GEA Westfalia Separator

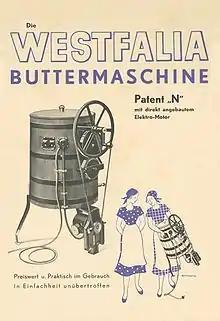
Poster for a Westfalia buttermaking machine

"Ramesohl & Schmidt AG" was renamed "Westfalia Separator AG" on 29 September 1941. In the same year, Westfalia Separator built the first continuously operating buttermaking machine. In the war years production came to a virtual standstill and the turnover bottomed out at the end of the war generating a turnover of just 2.5 million RM. Reconstruction began in 1946 and, insofar as materials could be procured, a wide range of own constructions were designed and manufactured such as spin dryers, circular saws, lamps, sledges, candleholders, scooters, coat racks, toys and Braille typewriters.